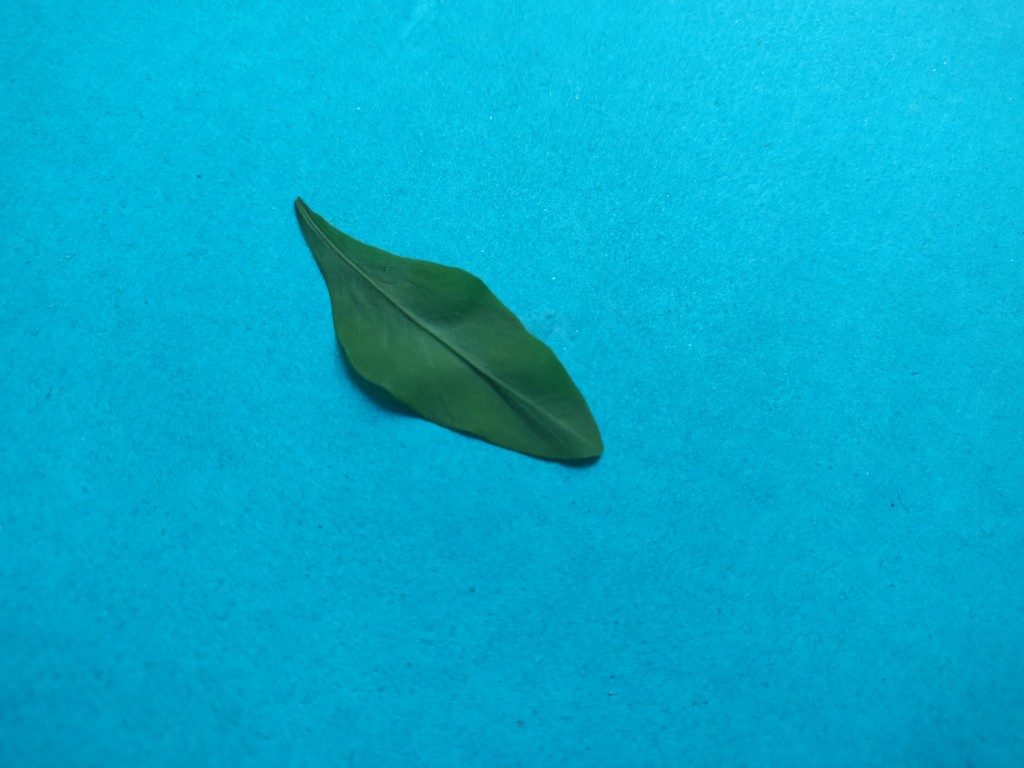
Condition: Healthy
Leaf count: single
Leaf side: front